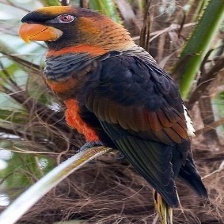
Species: DUSKY LORY
Scientific name: PSEUDEOS FUSCATA
ImageNet parent category: lorikeet